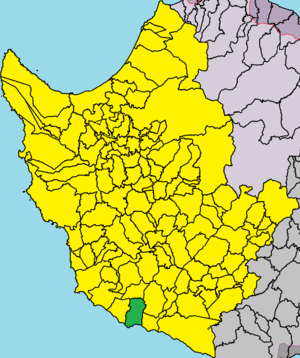
Tími est un village de Chypre de plus de 1 220 habitants.